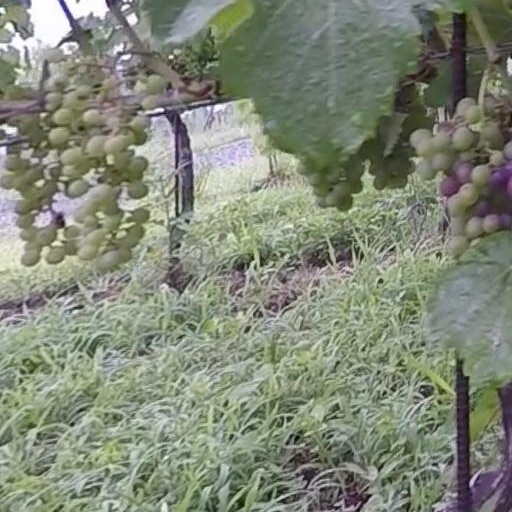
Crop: grape